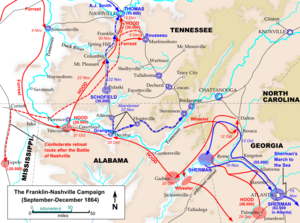
Franklin-Nashville-kampagnen
Kort over Franklin-Nashville kampagnen      Konfødererede      Unionen
Hoods felttog i Tennessee, oktober-december 1864
Franklin-Nashville kampagnen, også kendt som Hoods felttog i Tennessee, var en række slag i det vestlige operationsområde under den amerikanske borgerkrig. De blev udkæmpet i efteråret 1864 i Alabama, Tennessee og det nordvestlige Georgia. Den konfødererede Army of Tennessee under generalløjtnant John Bell Hood trængte nordpå fra Atlanta og truede generalmajor William T. Shermans kommunikationslinjer og det centrale Tennessee, men unionsstyrker under generalmajor George H. Thomas besejrede Hood afgørende ved Nashville, Tennessee.